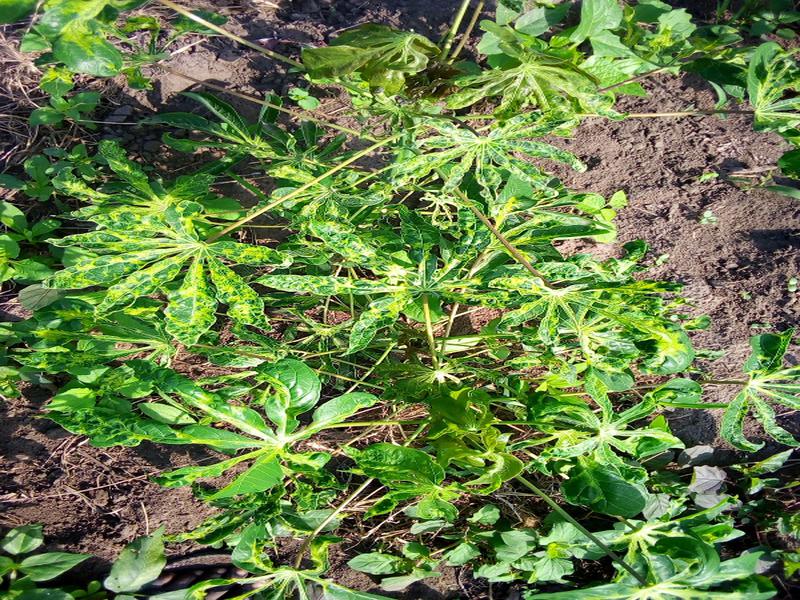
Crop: cassava
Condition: mosaic_disease